Ithinumappuram

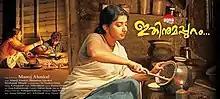

Ithinumappuram is a 2015 Indian Malayalam drama film written, directed, and produced by Manoj Alunkal. It stars Meera Jasmine and Riyaz Khan in the lead roles.